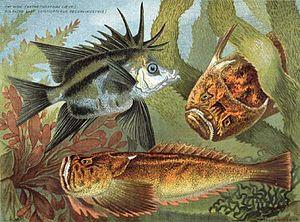
Louisa Ann Meredith, aussi connue sous le nom de Louisa Ann Twamley, est une illustratrice et auteure anglo-australienne.